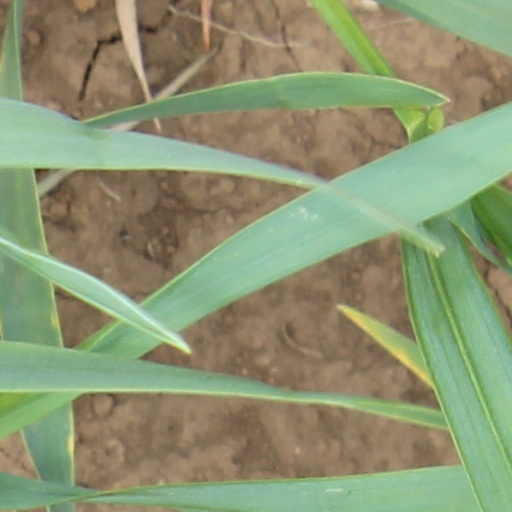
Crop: wheat